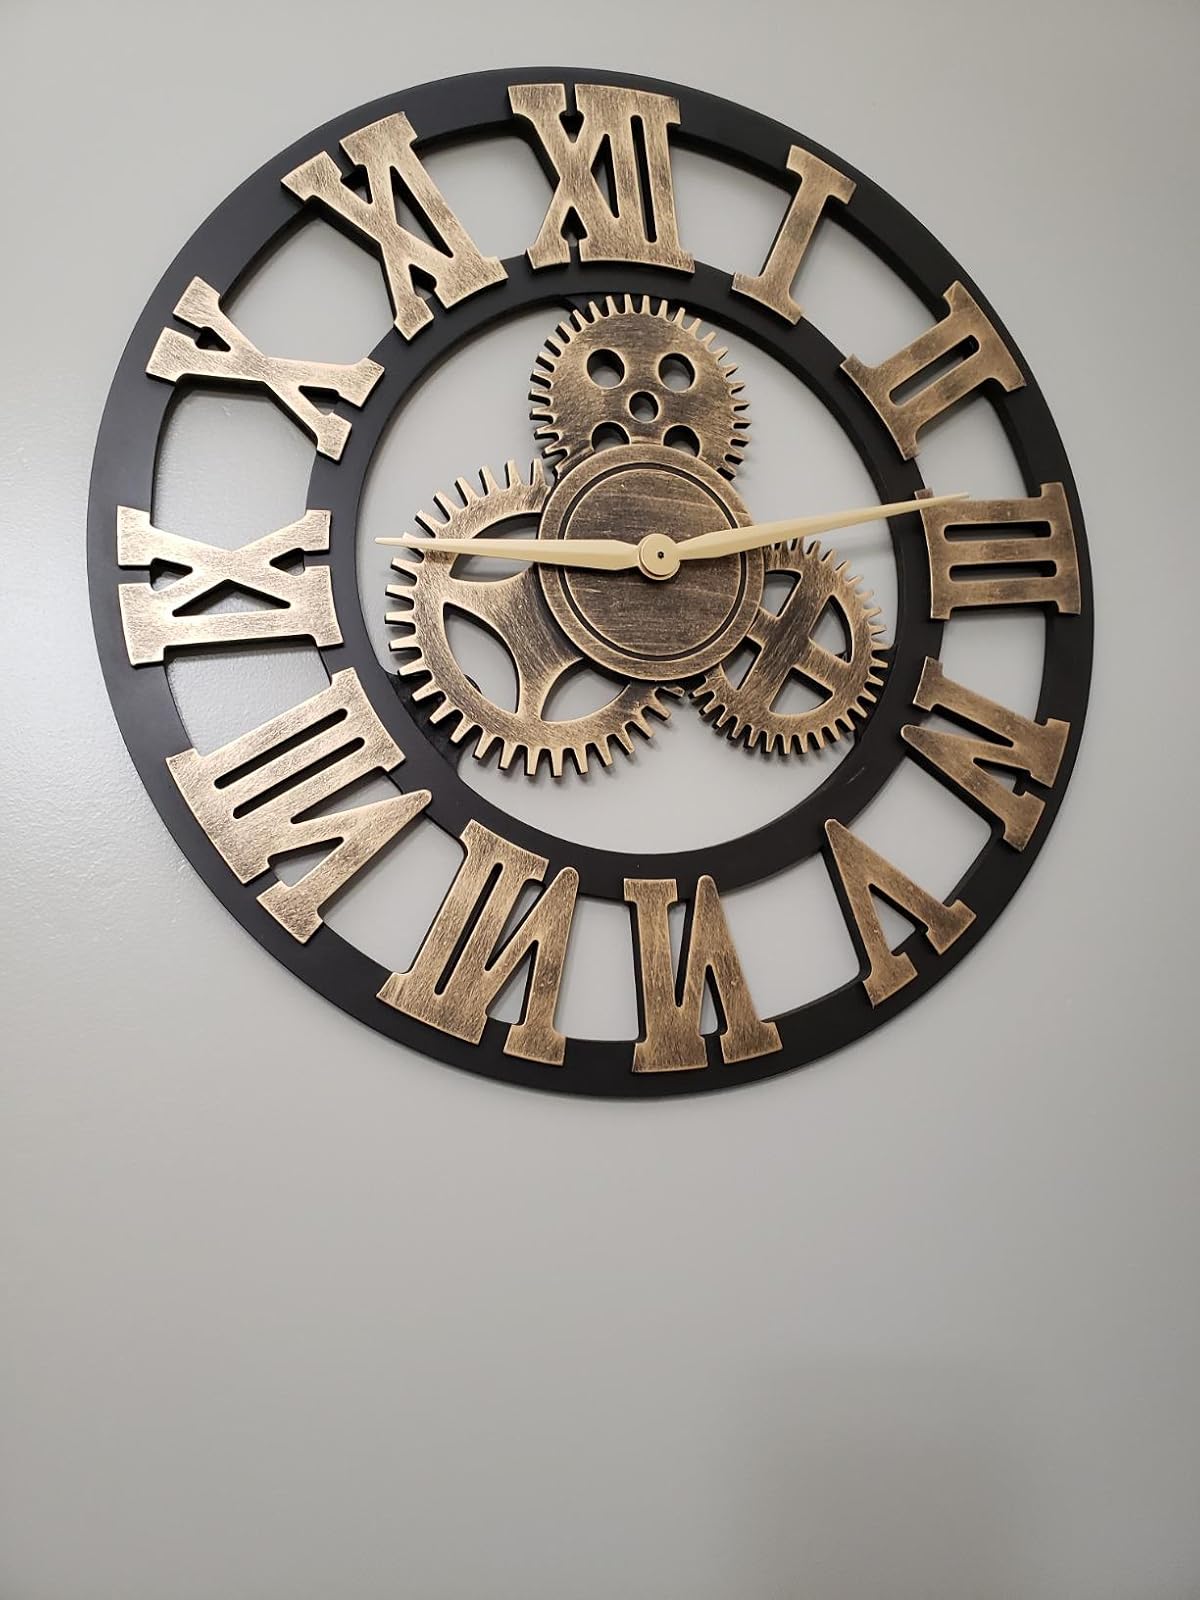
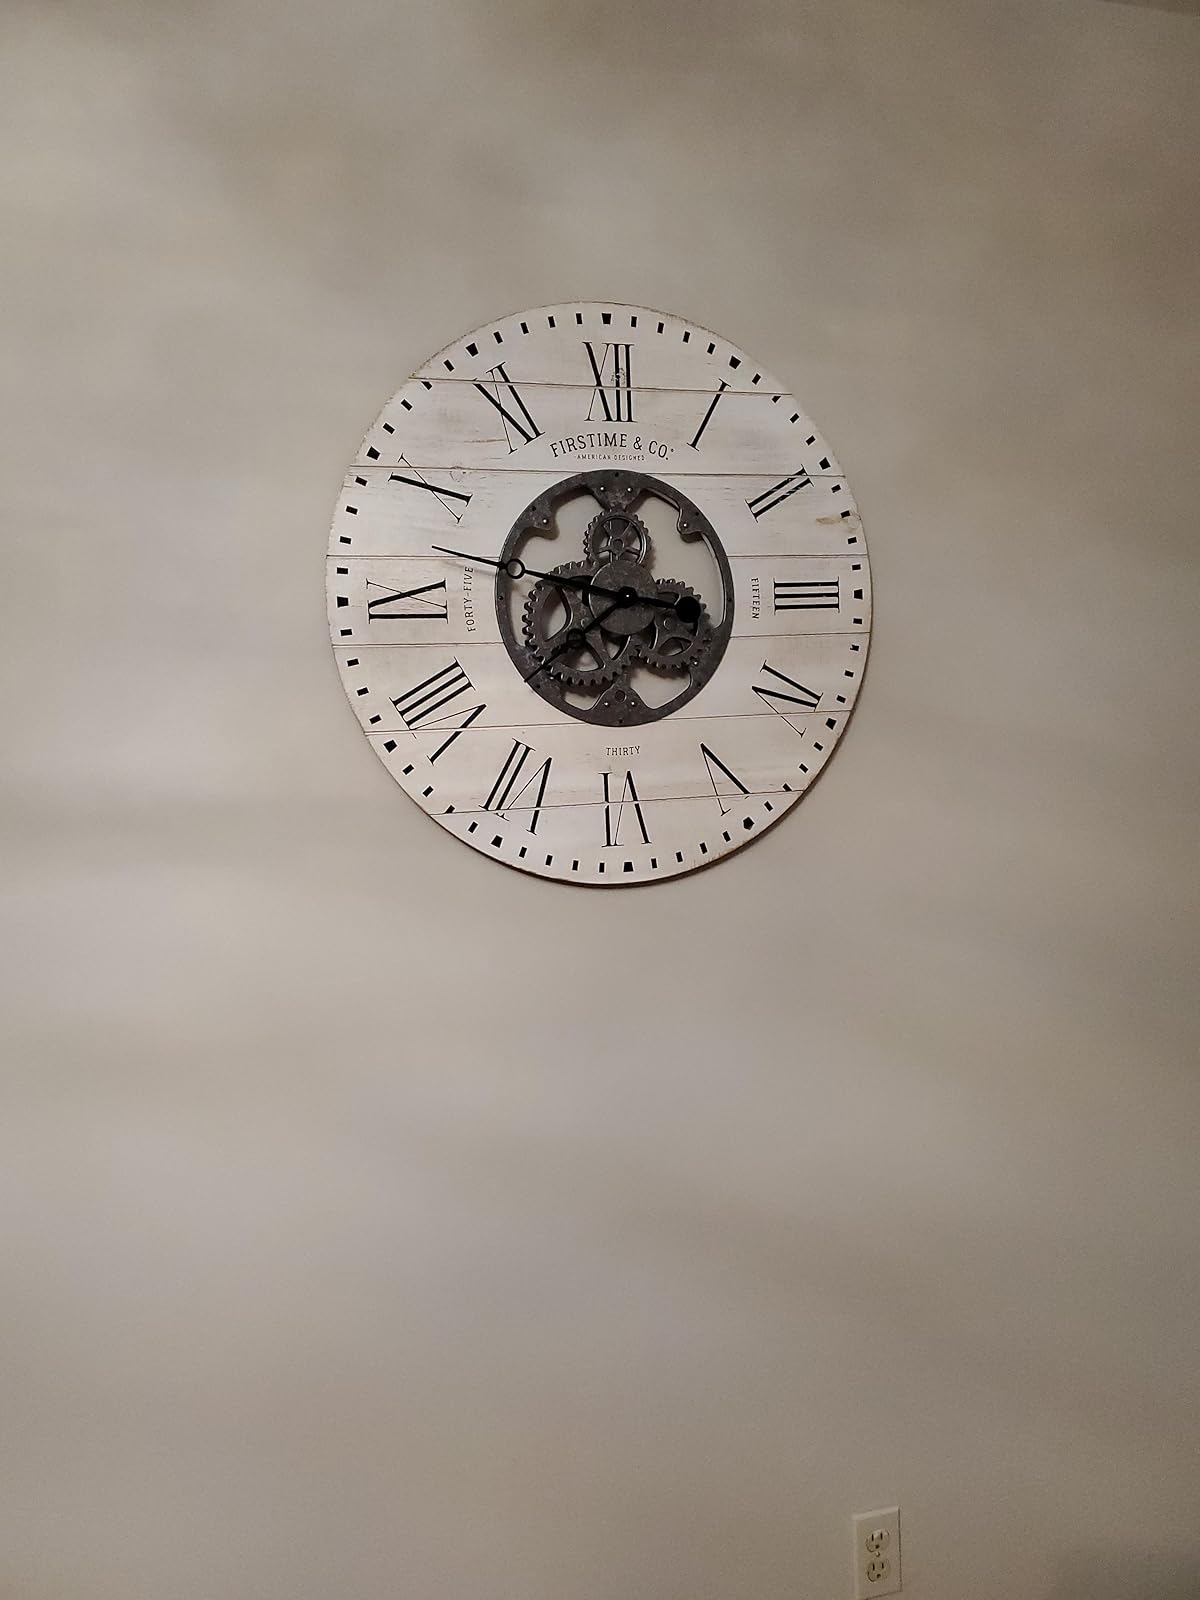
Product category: clock
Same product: no